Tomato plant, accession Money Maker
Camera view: vertical (180 deg); turntable rotation: 180 degrees
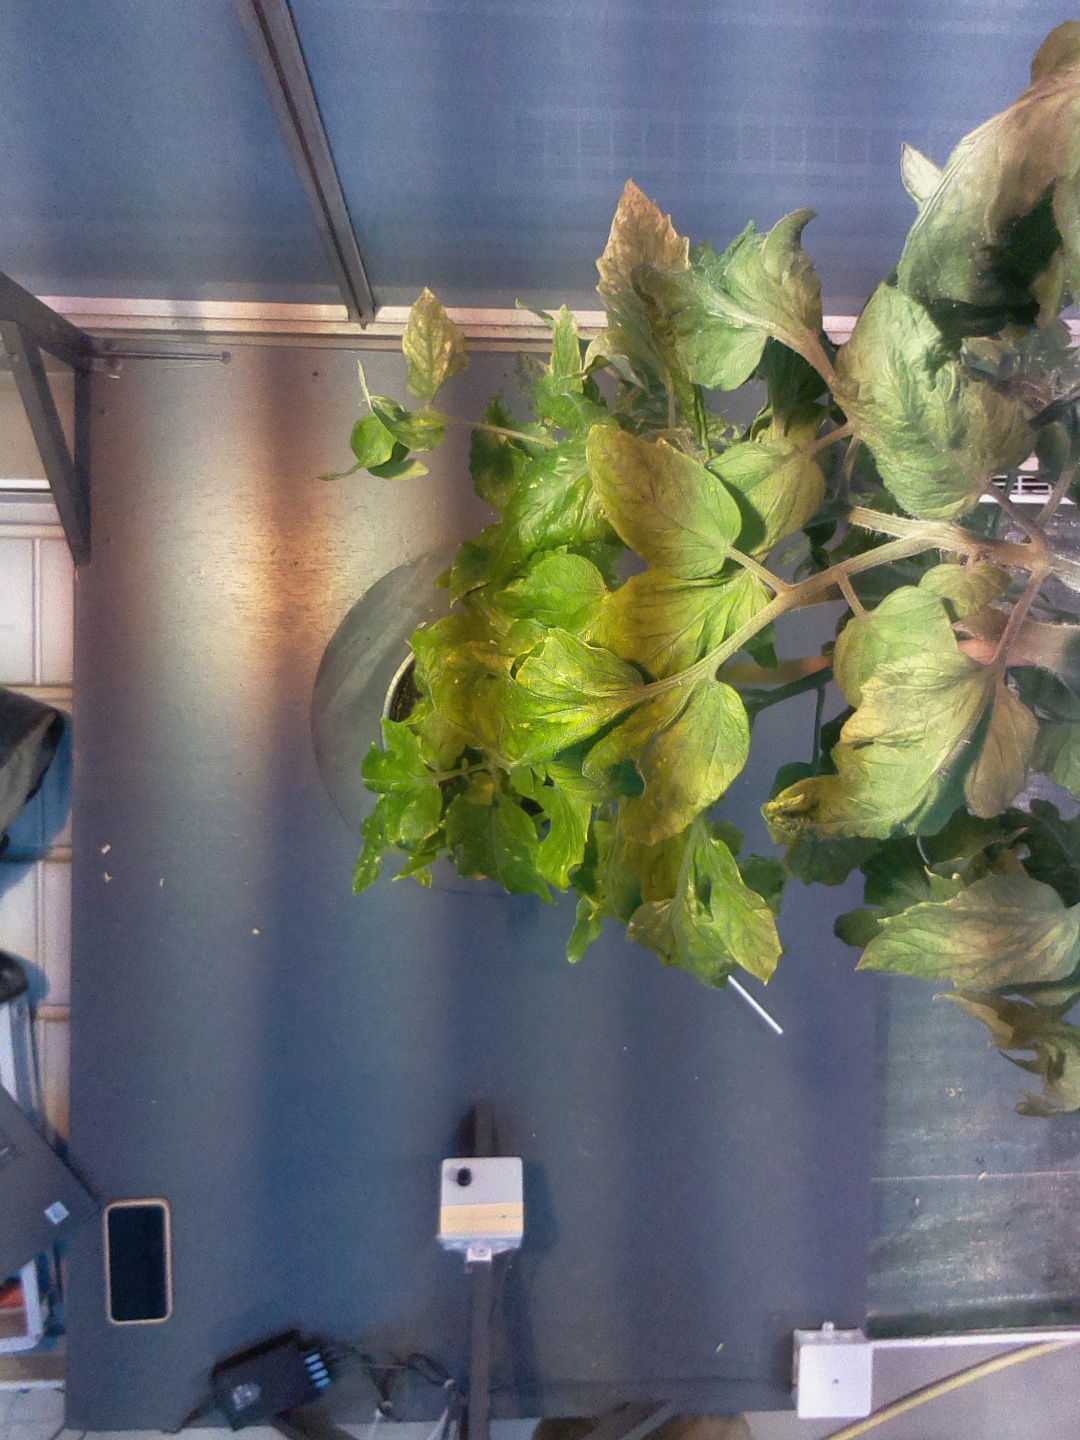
BBCH growth stage 76: 60%-70% of final fruit size